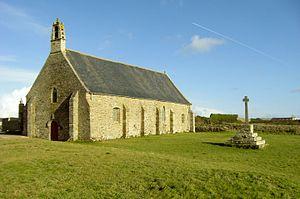
Plougonvelin
La pointe Saint-Mathieu est une pointe du Finistère située à proximité du Conquet sur le territoire de la commune de Plougonvelin. Elle est bordée de falaises avoisinant 20 mètres de hauteur.